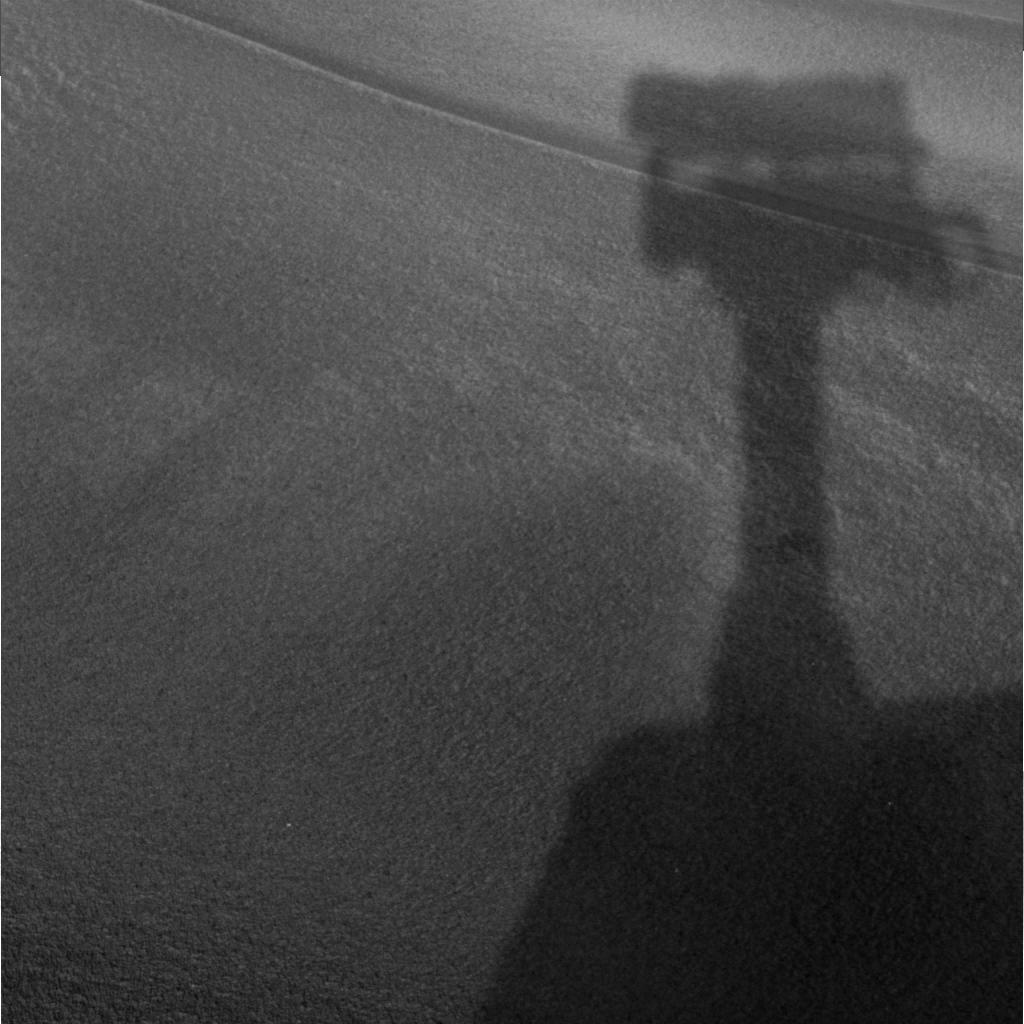
Surface features visible: Dunes/Ripples, Soil, Nearby Surface